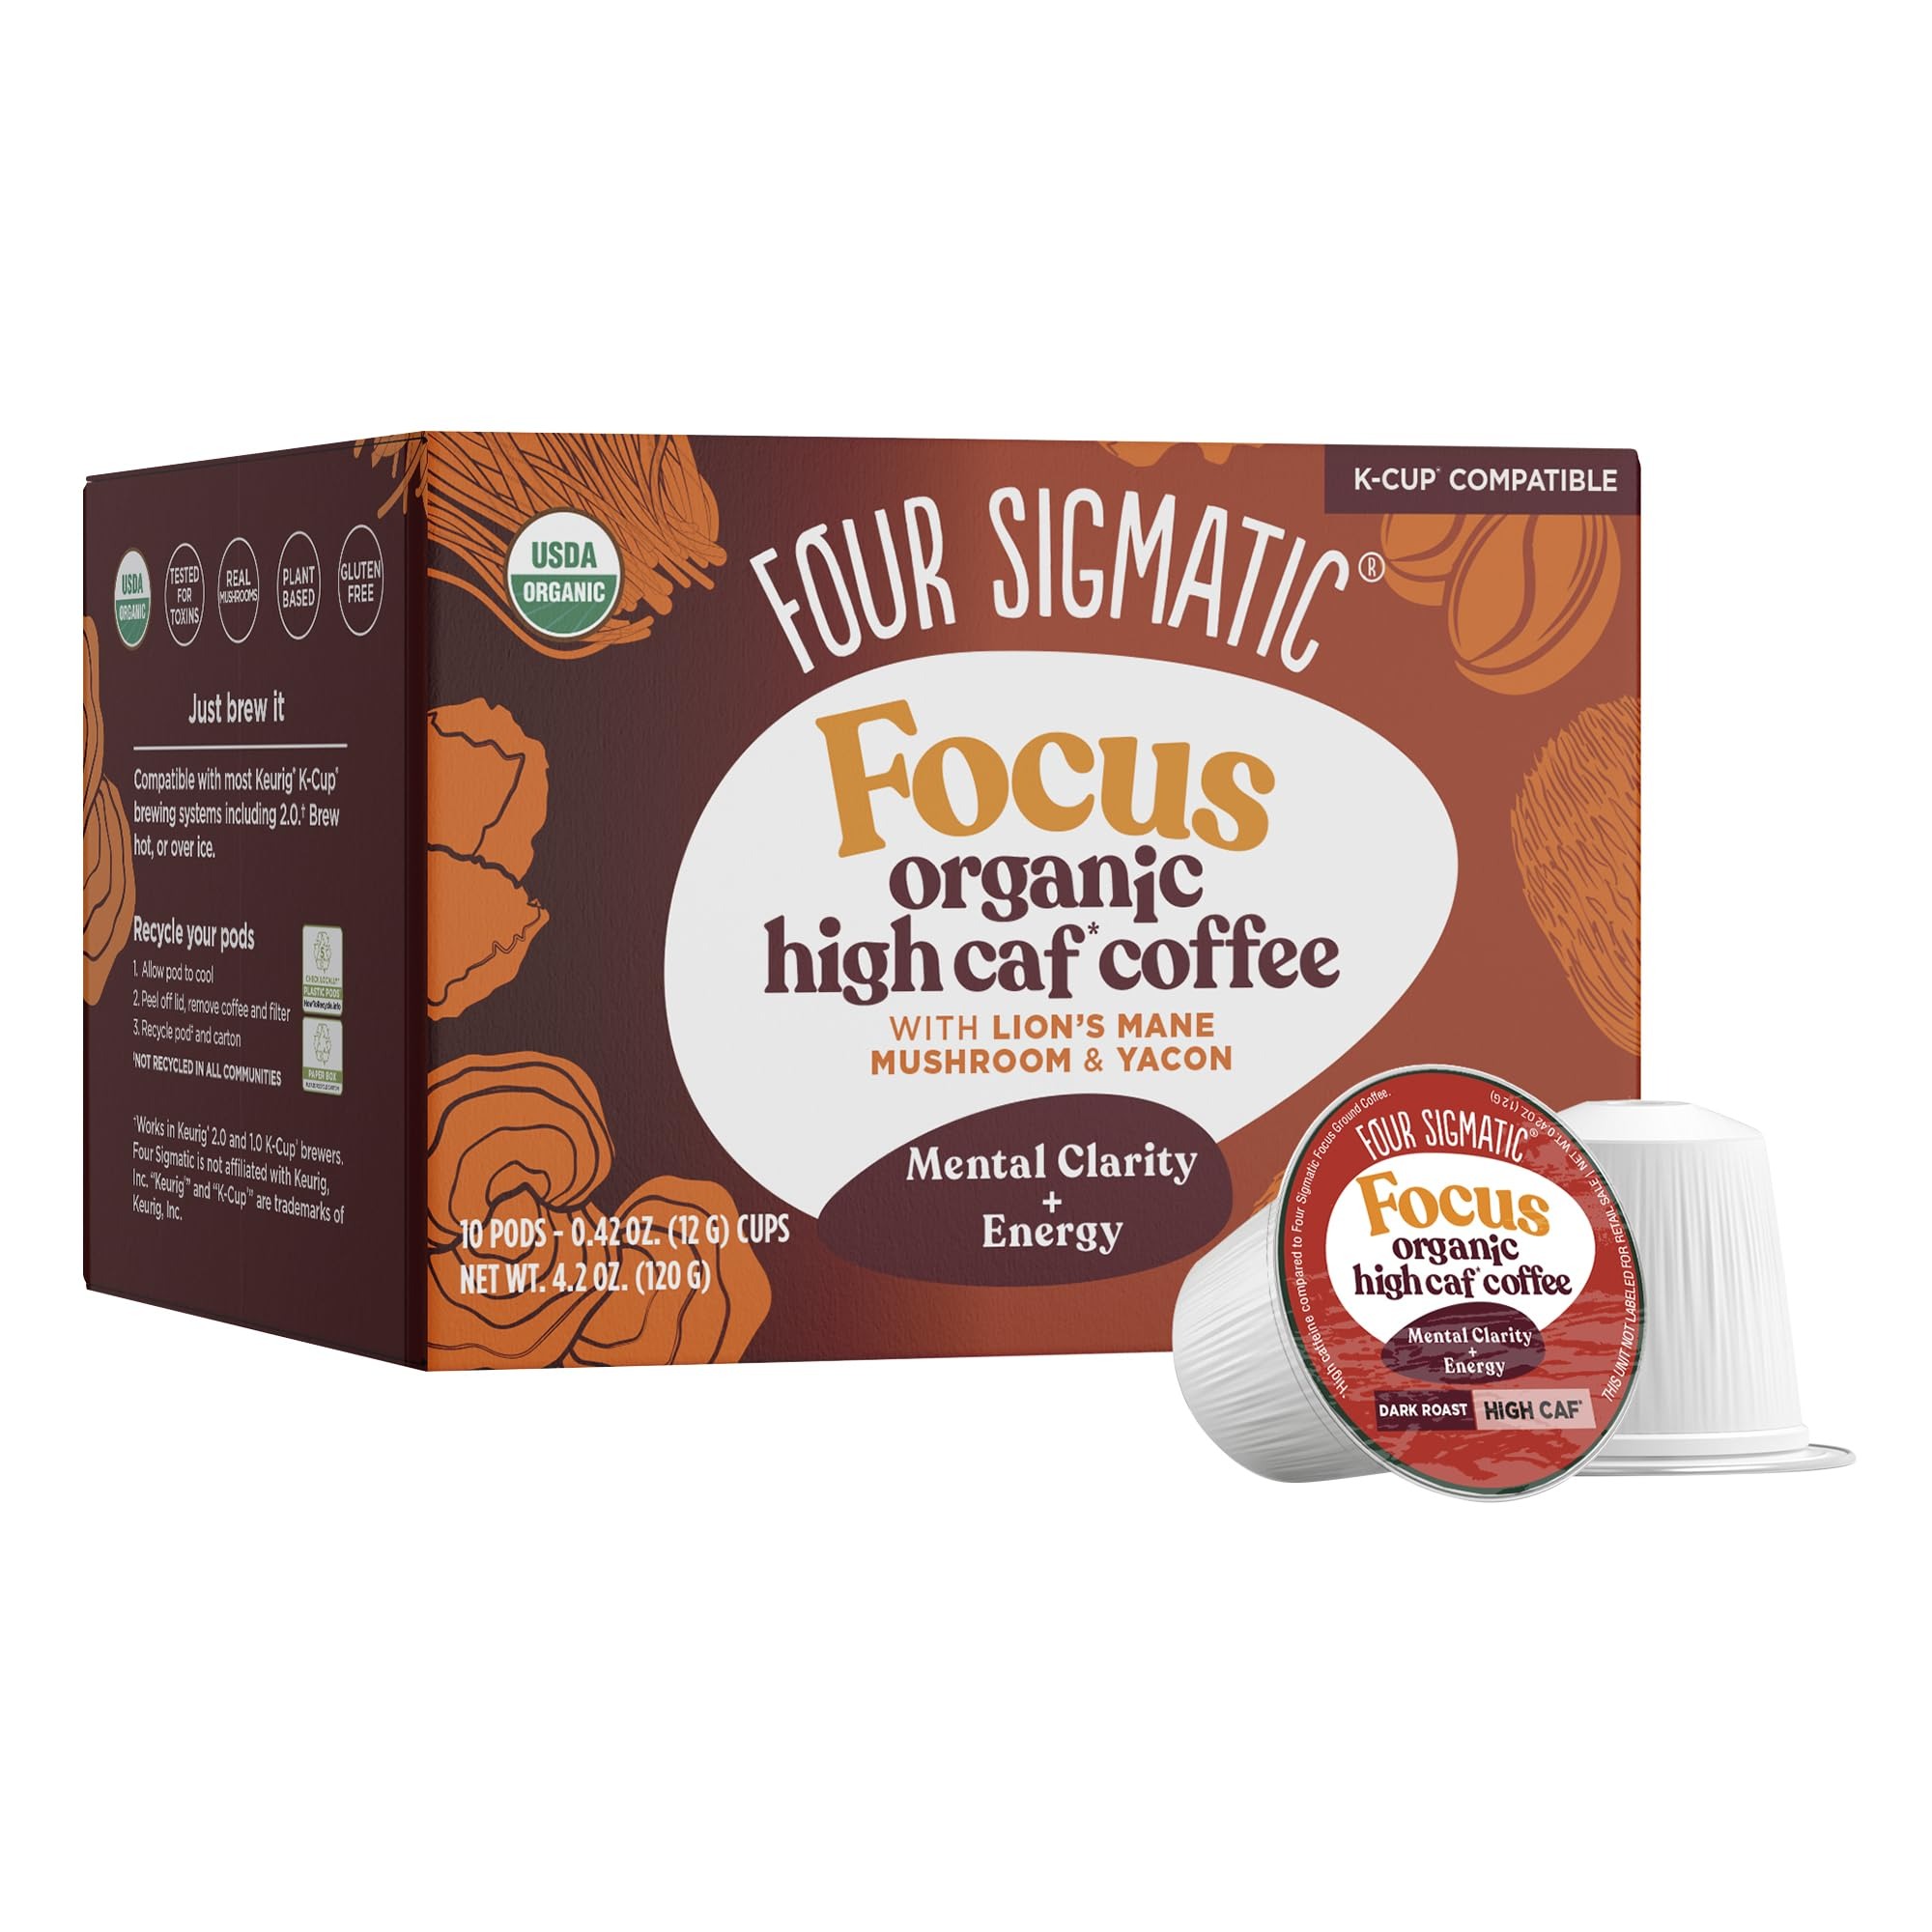
Item Name: Four Sigmatic High Caffeine Mushroom Coffee K-Cups | Organic Dark Roast Coffee with Lion’s Mane & Yacon | Focus & Immune Support | Vegan & Keto | Sustainable Pods | 10 Count
Bullet Point 1: COFFEE MADE SMARTER — Rich, full-bodied coffee without bitterness. Enhanced with Lion’s Mane and superfoods for focus and immunity, it’s a brew crafted for energy and wellness
Bullet Point 2: WHY MUSHROOMS? WHY NOT? — Combining 250mg of Lion’s Mane with organic coffee, this nootropic-rich blend delivers focus and creativity with every sip. It’s as energizing as it is delicious
Bullet Point 3: A GUT-HEALTH BOOST — This coffee includes organic Yacon root, a prebiotic adaptogen that supports digestion while delivering a smooth, satisfying flavor for morning wellness
Bullet Point 4: PREMIUM HONDURAN BEANS — Grown at high altitudes, these specialty-grade beans deliver a low-acid, smooth coffee with robust flavor. Each cup is a testament to quality
Bullet Point 5: MUSHROOM MAGIC IN EVERY CUP — We use the fruiting body of mushrooms which deliver 15x more active nutrients than the roots. Trusted for centuries, they provide immunity and focus while enriching the coffee’s flavor
Value: 10.0
Unit: Count

Price: 26.12